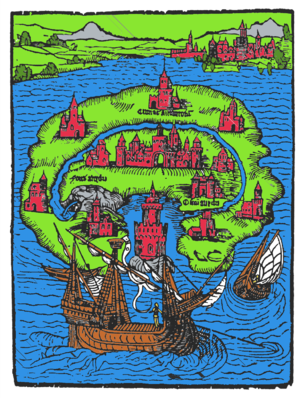
L’utopie est une représentation d'une société idéale sans défaut contrairement à la réalité. C'est un genre d'apologue qui se traduit, dans les écrits, par un régime politique idéal, une société parfaite ou encore une communauté d'individus vivant heureux et en harmonie, souvent écrites pour dénoncer les injustices et dérives de leurs temps.